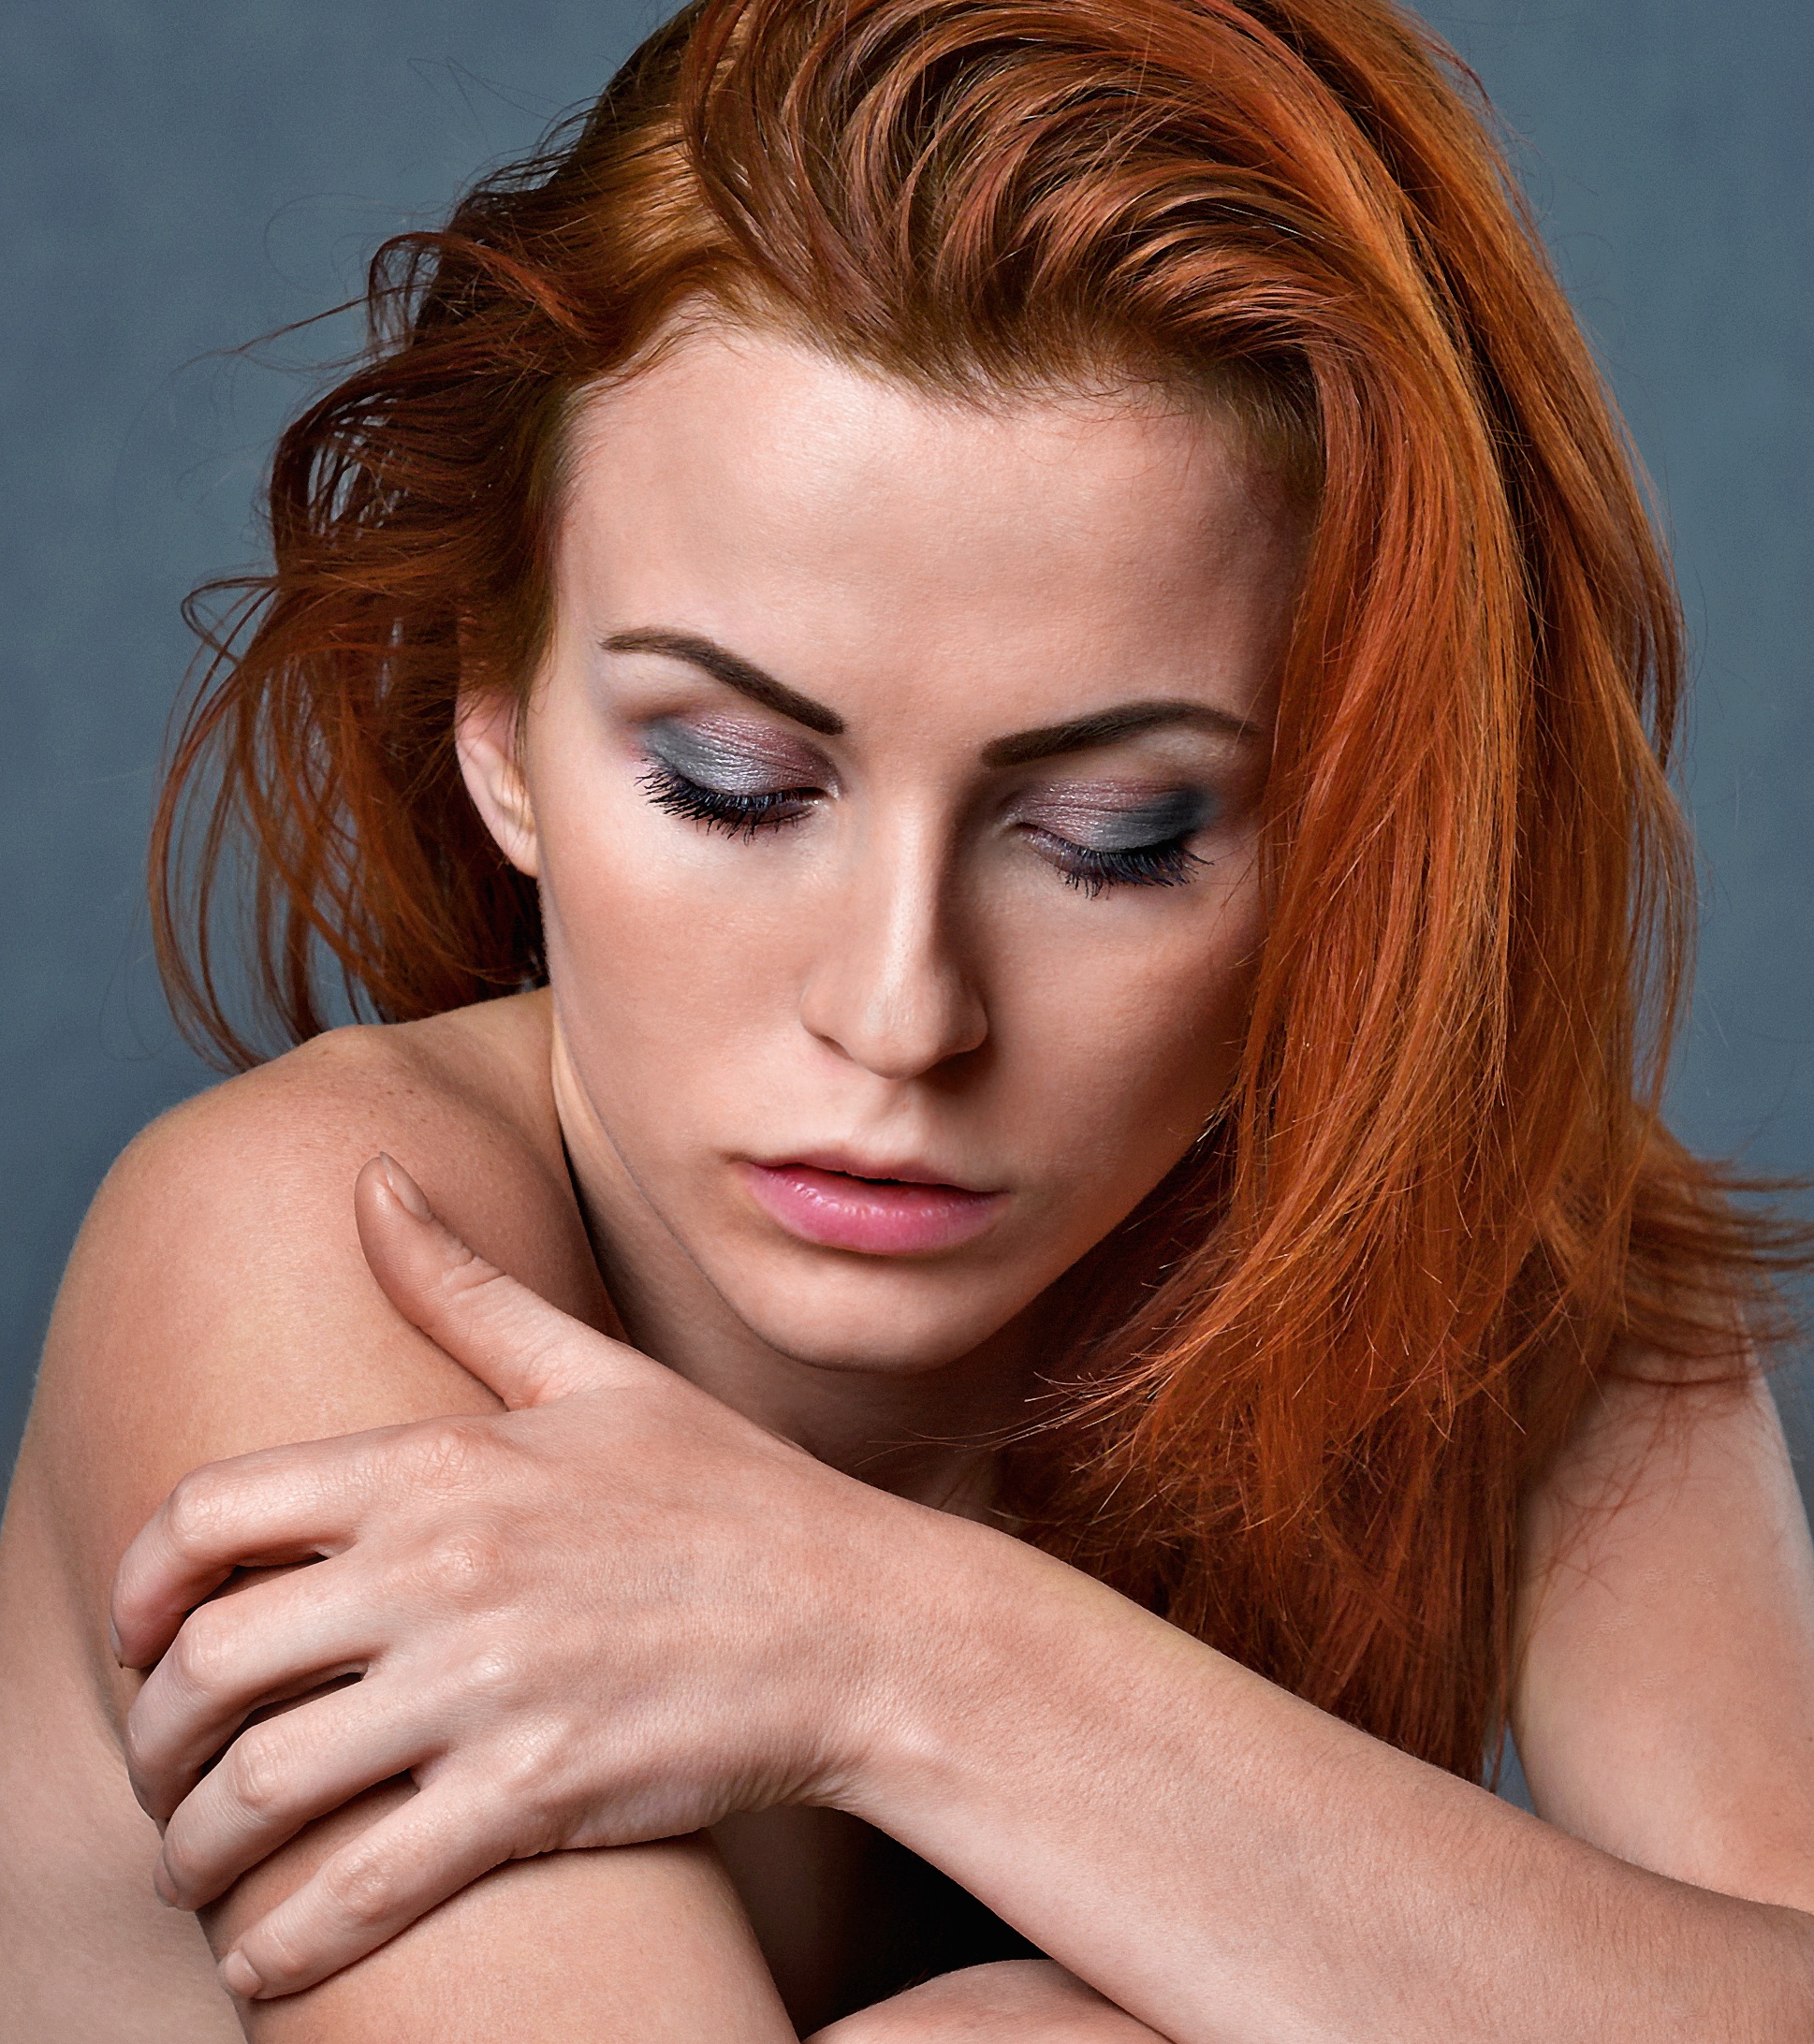
girl, woman, hair, portrait, model, young, hairstyle, eyebrow, mouth, long hair, red hair, close up, black hair, face, nose, ruda, eye, head, beauty, blond, photo shoot, brown hair, hair coloring, supermodel, human hair color, layered hair